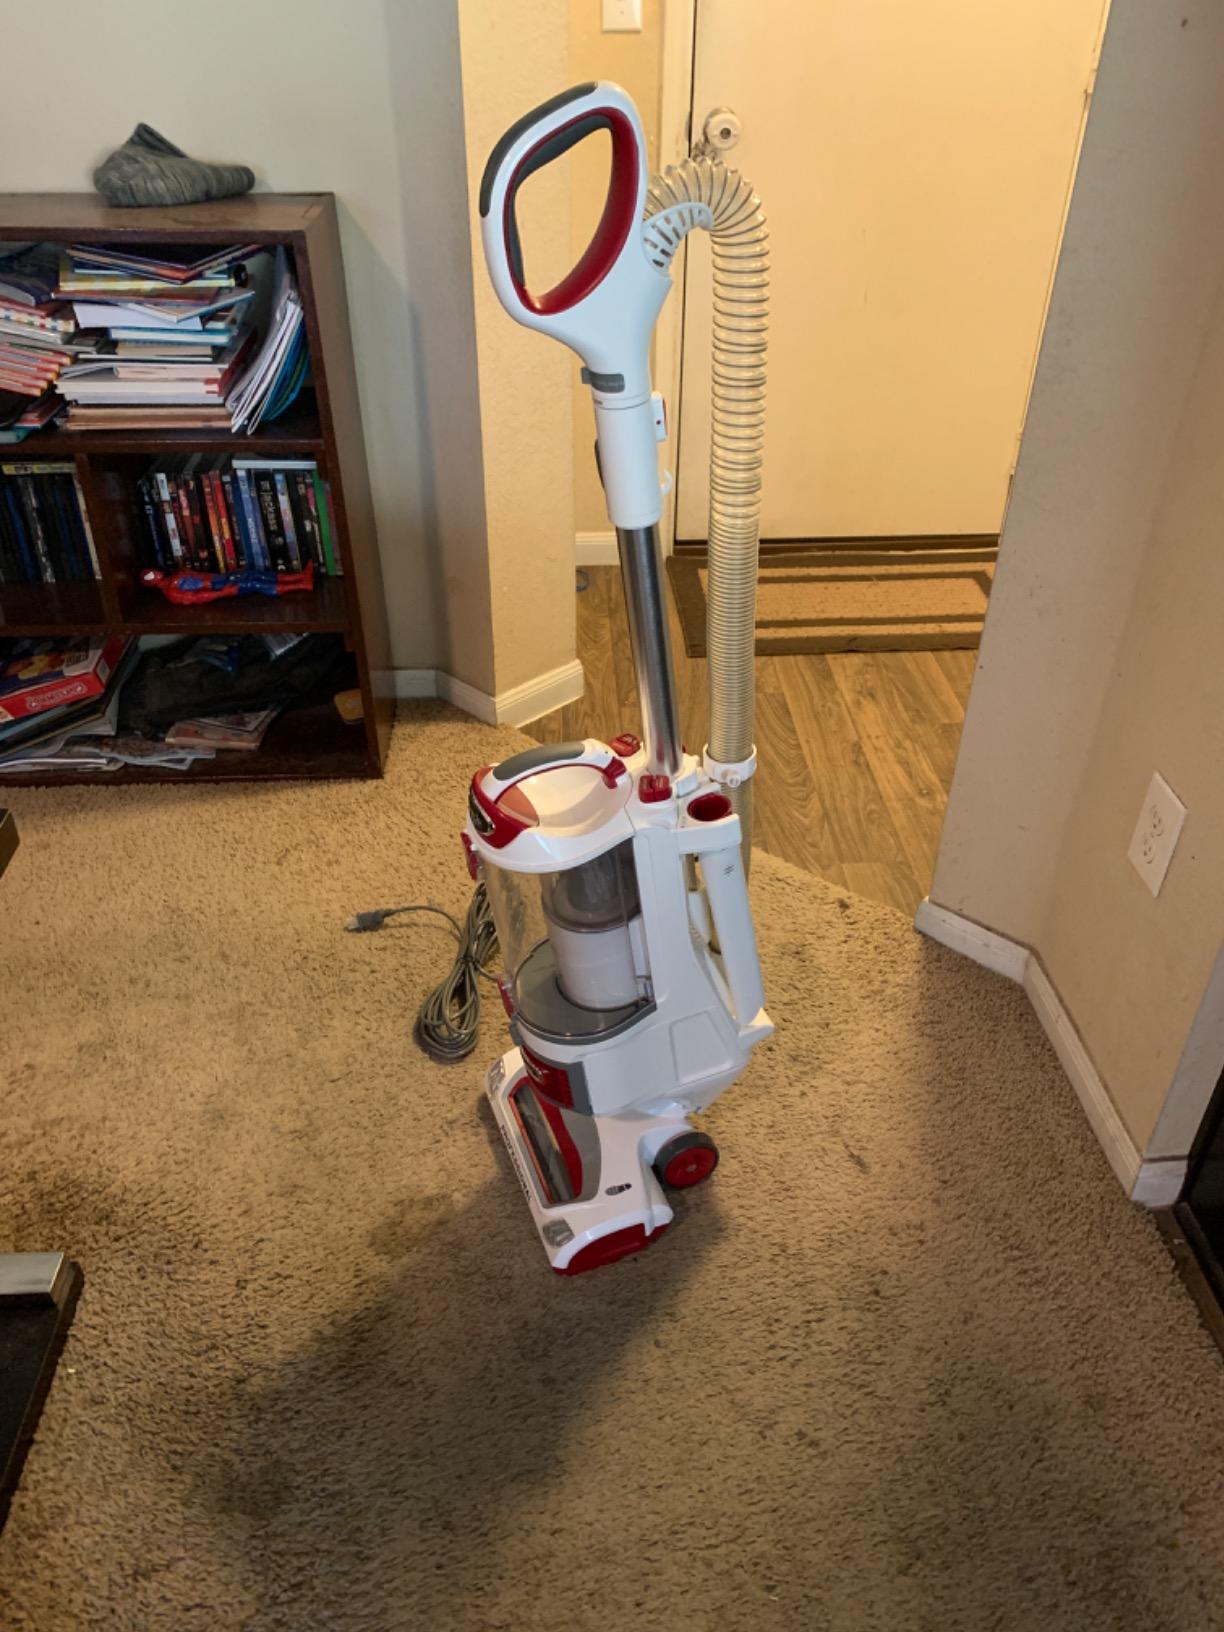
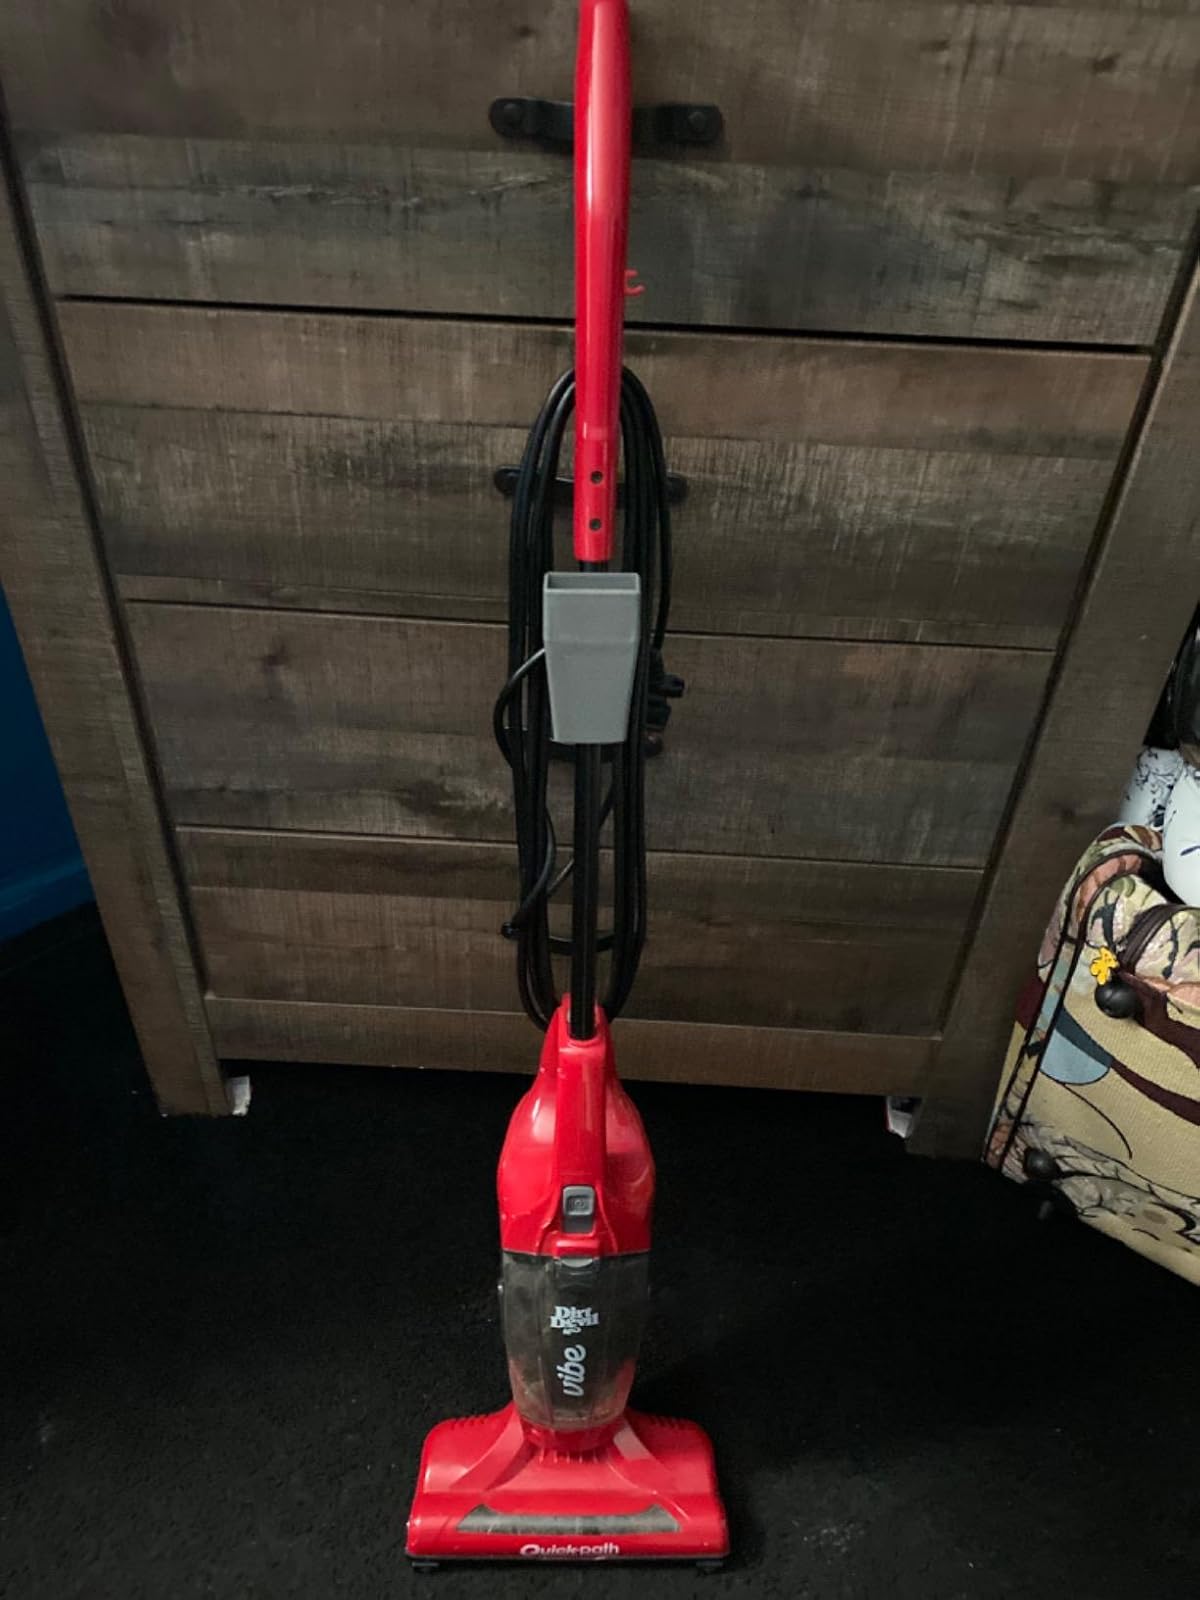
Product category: items_vacuum
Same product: no